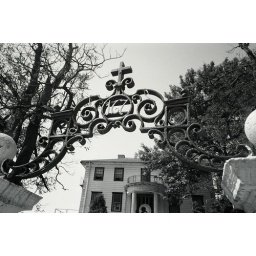
Roxbury Gate - black and white film - Gate to an old house in Roxbury, Massachusetts.